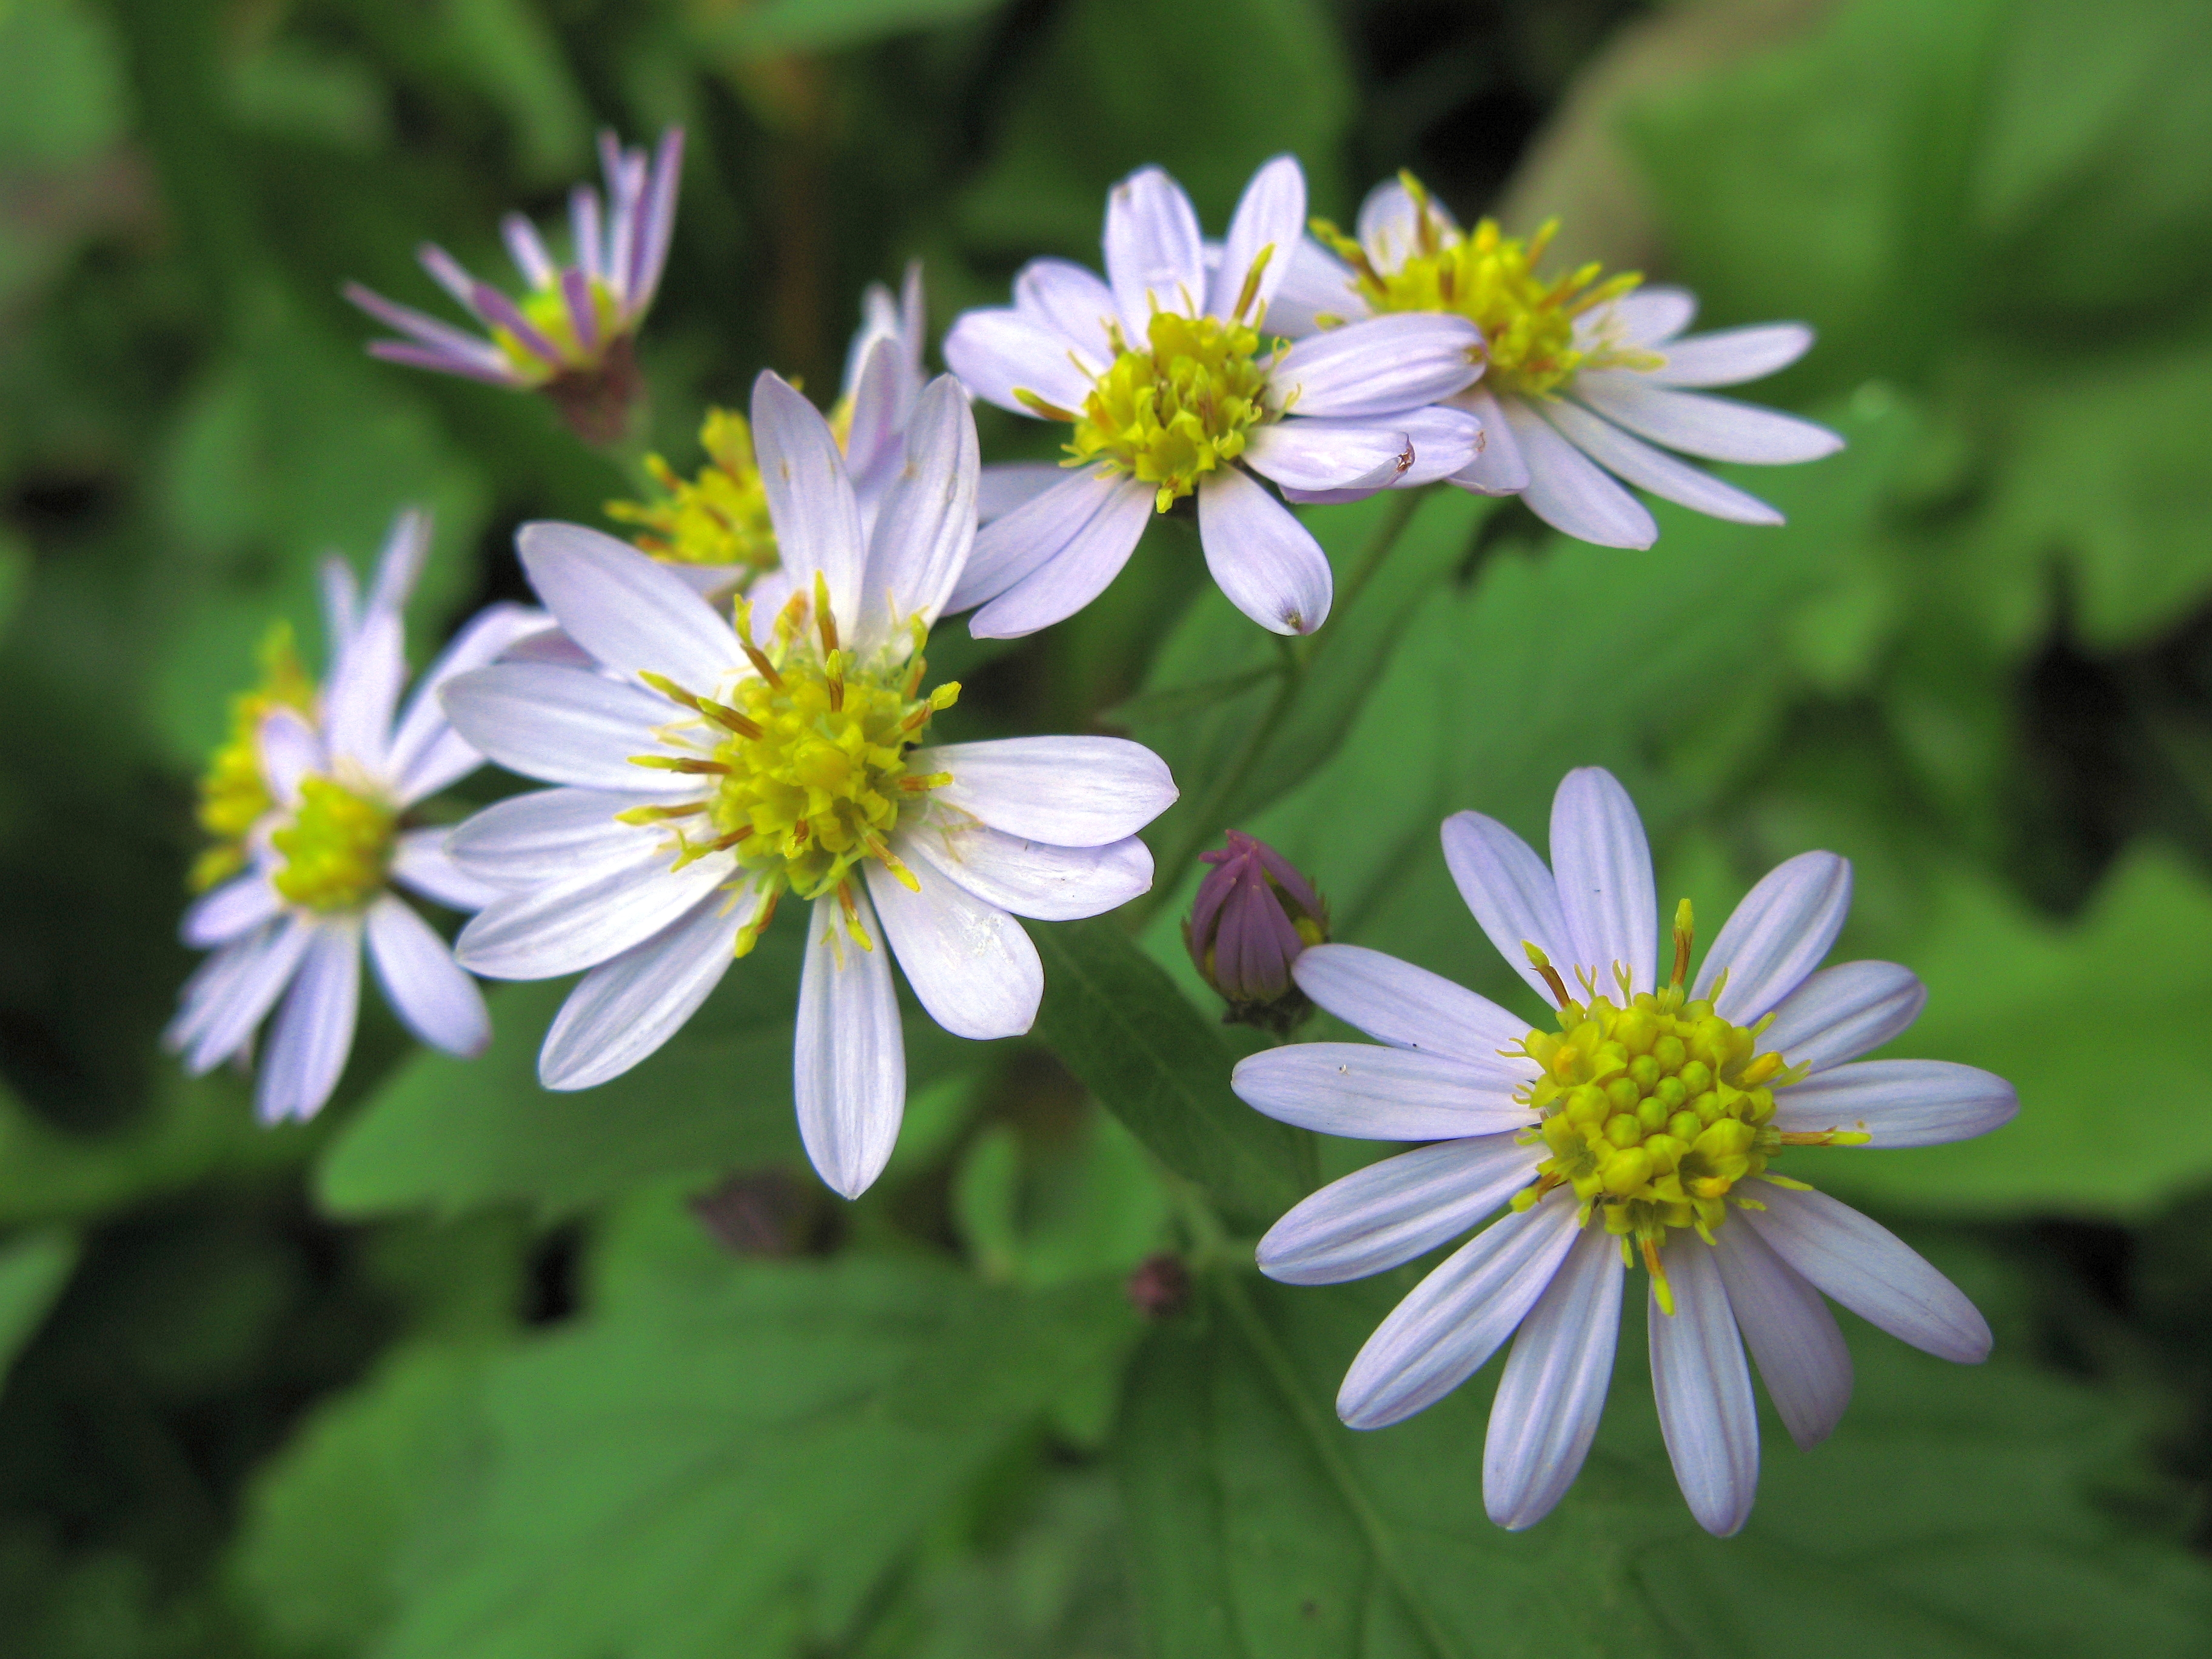
plant, meadow, flower, petal, daisy, high, botany, flora, wildflower, aster, hires, hi, res, resolution, g7, macro photography, ageratoides, flowering plant, daisy family, oxeye daisy, annual plant, land plant, chamaemelum nobile, marguerite daisy, garden cosmos